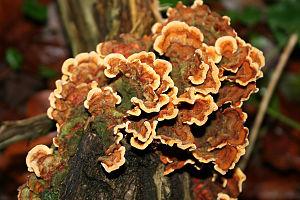
Stérée du chêne